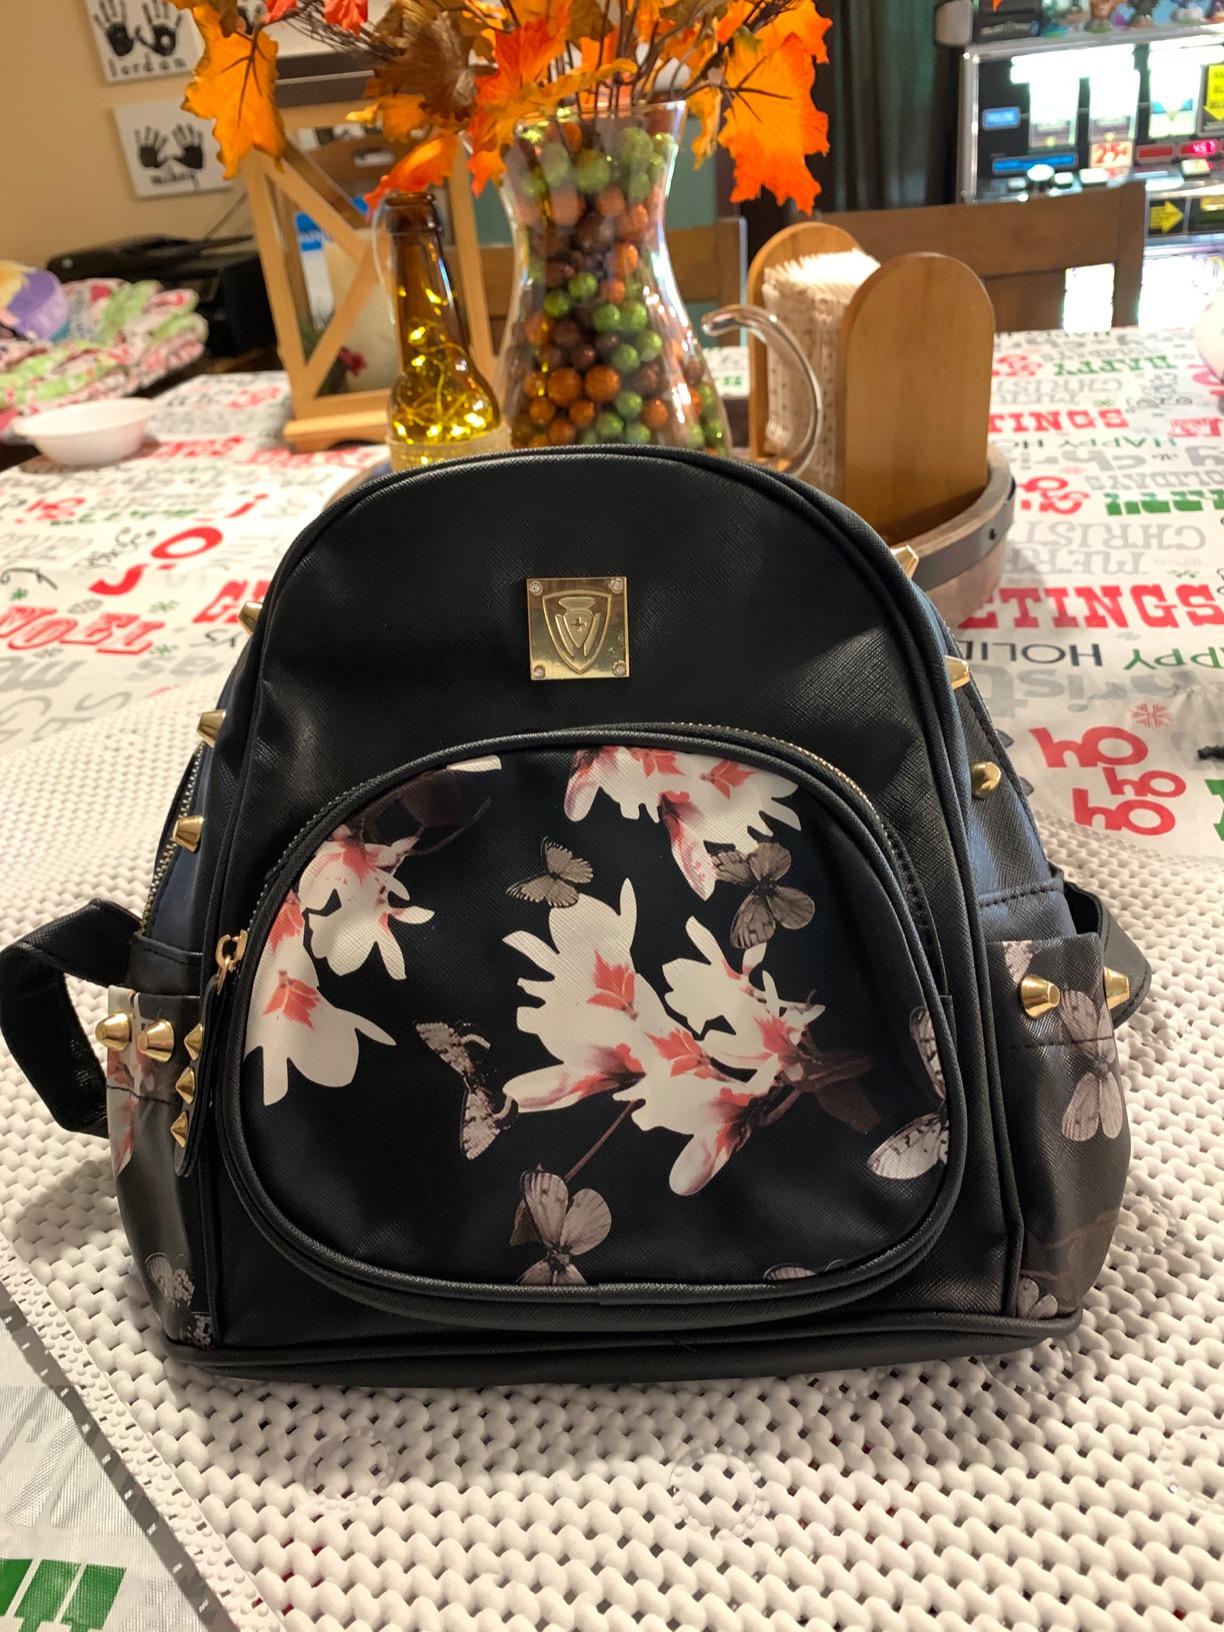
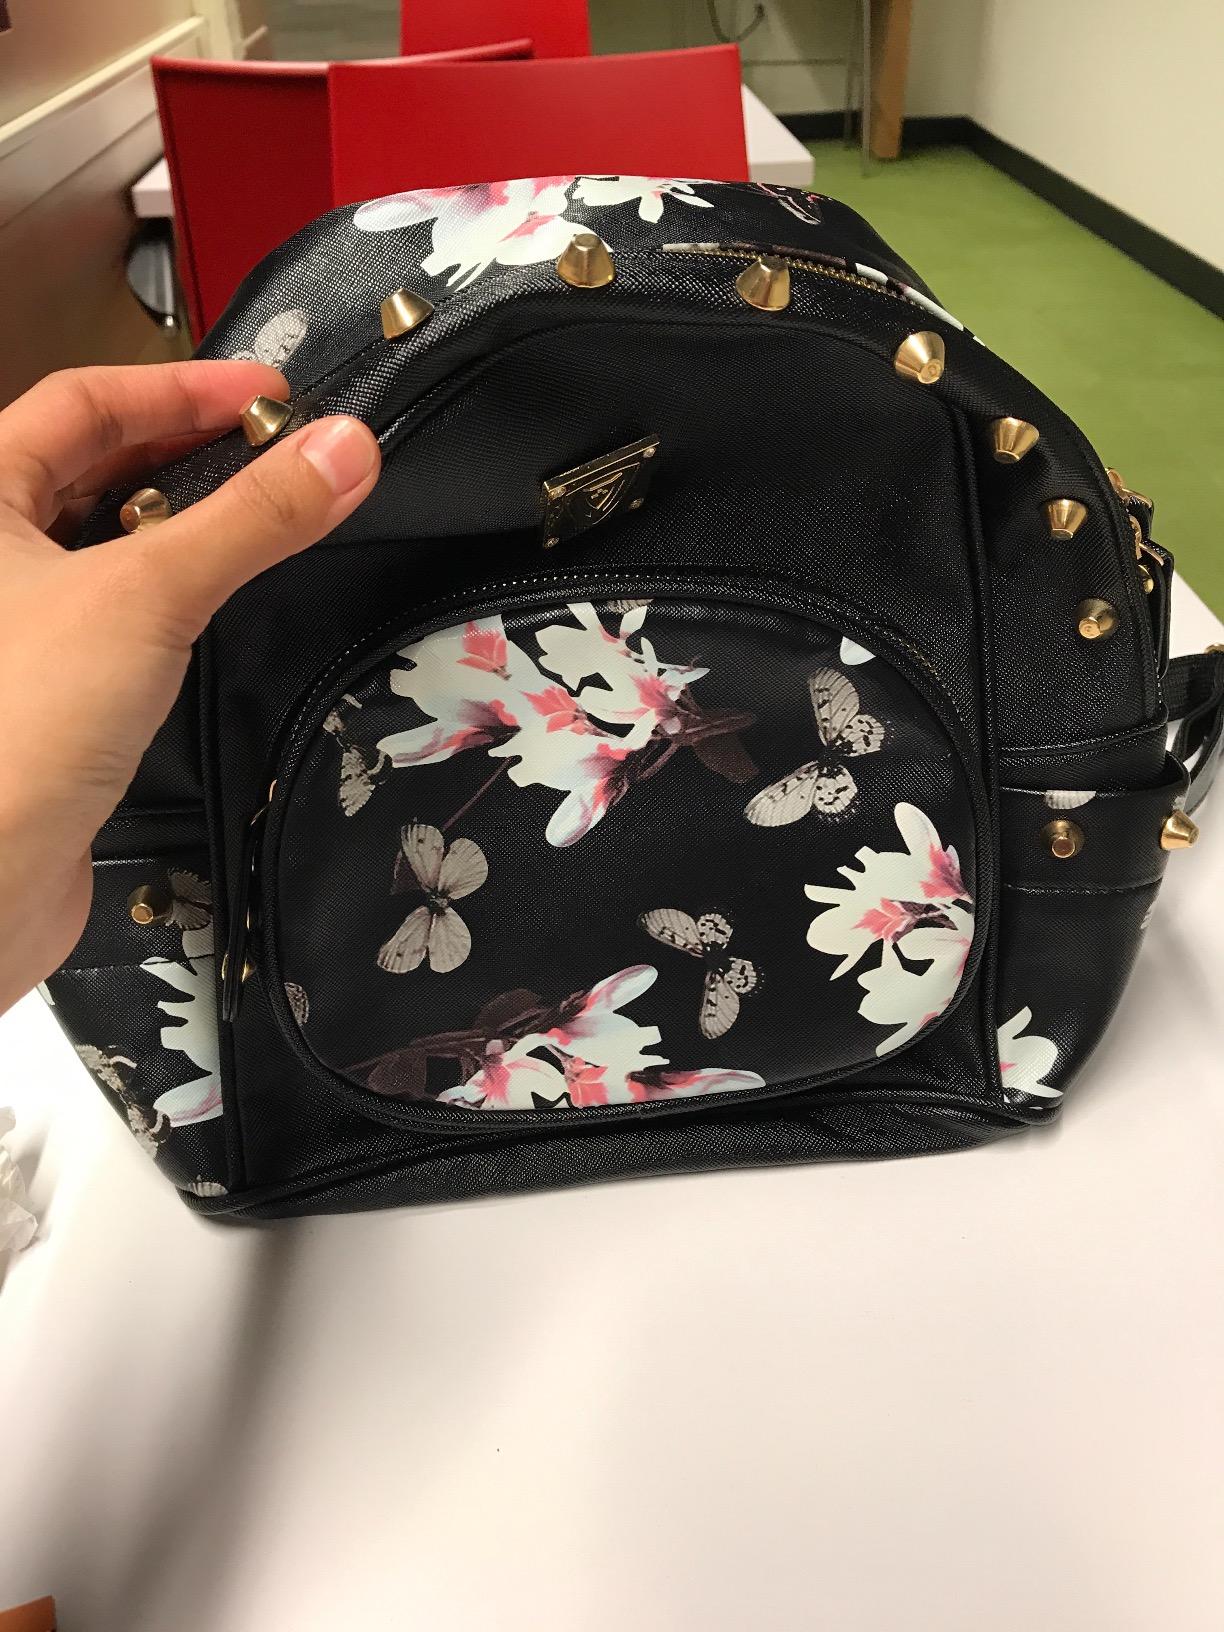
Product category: accessories_handbag
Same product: yes